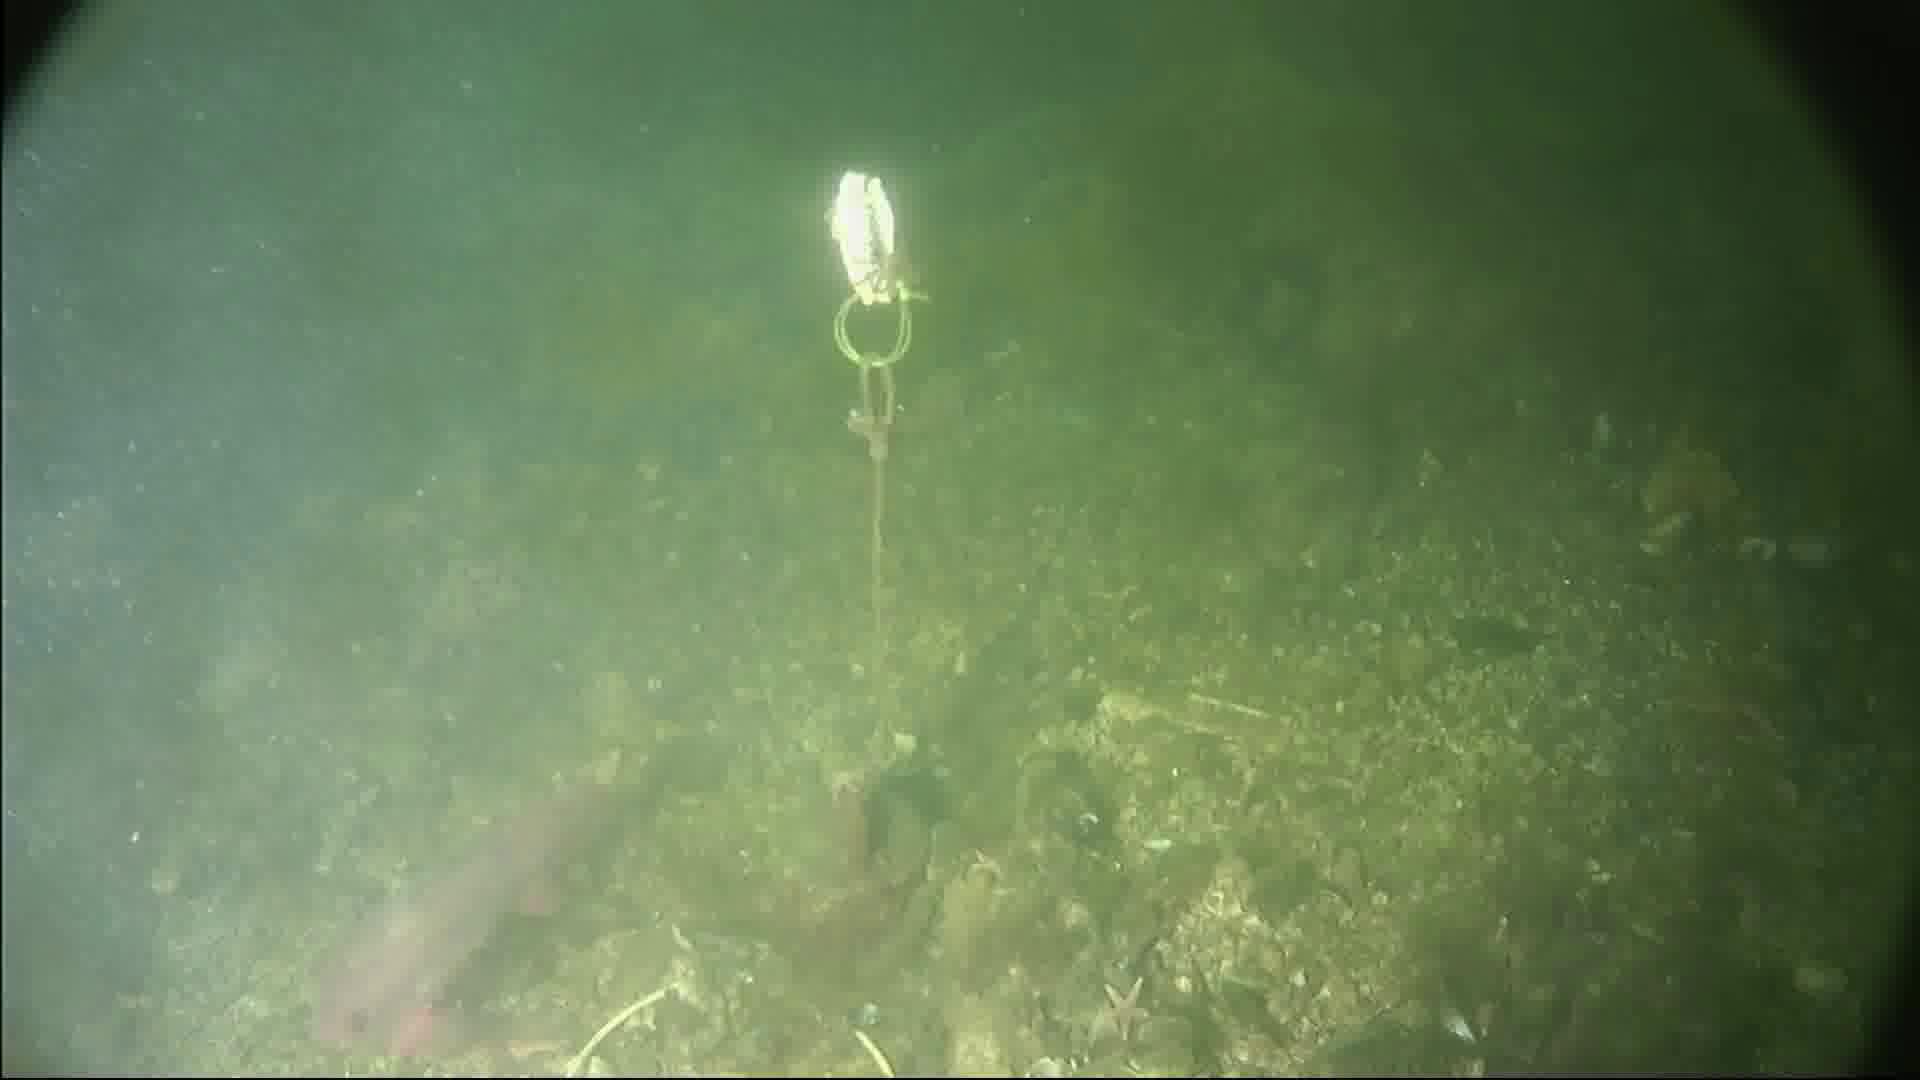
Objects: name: starfish
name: crab
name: fish